Hentai Kamen: Abnormal Crisis

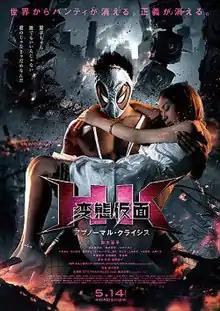
Poster

is a 2016 Japanese superhero action comedy film written and directed by , starring Ryohei Suzuki in the title role and based on the manga series "Kyūkyoku!! Hentai Kamen" created by . The film is a sequel to 2013's "Hentai Kamen". It was released in Japan by Toei Company on May 14, 2016.